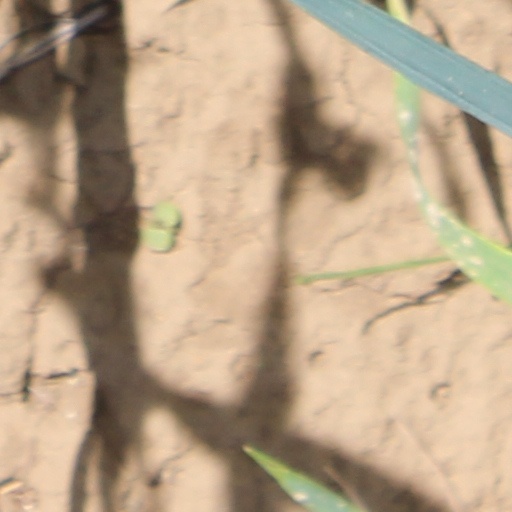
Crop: wheat